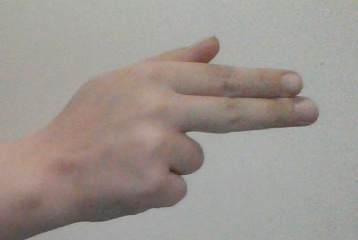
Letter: ghain